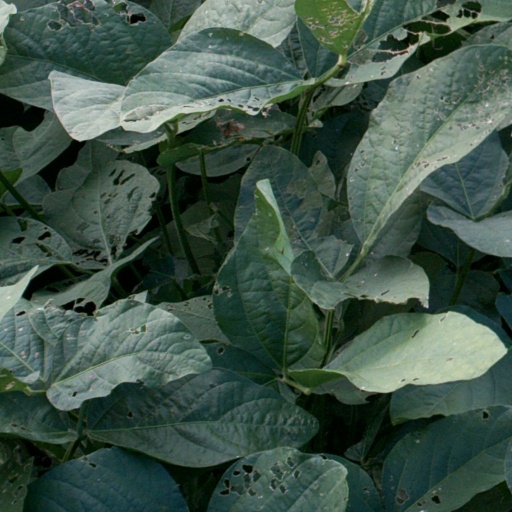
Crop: soybean